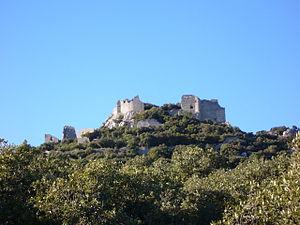
Château de Montferrand - Pic Saint Loup - Montpellier - Herault - France
Le pic Saint-Loup est une montagne de la région Occitanie située à la limite des communes de Valflaunès et Cazevieille, dans le département de l'Hérault.
Le château de Montferrand est une forteresse médiévale du XIIᵉ siècle, située sur le territoire de la commune de Saint-Mathieu-de-Tréviers, dans le département de l’Hérault. Ce château appartenait aux comtes de Melgueil.